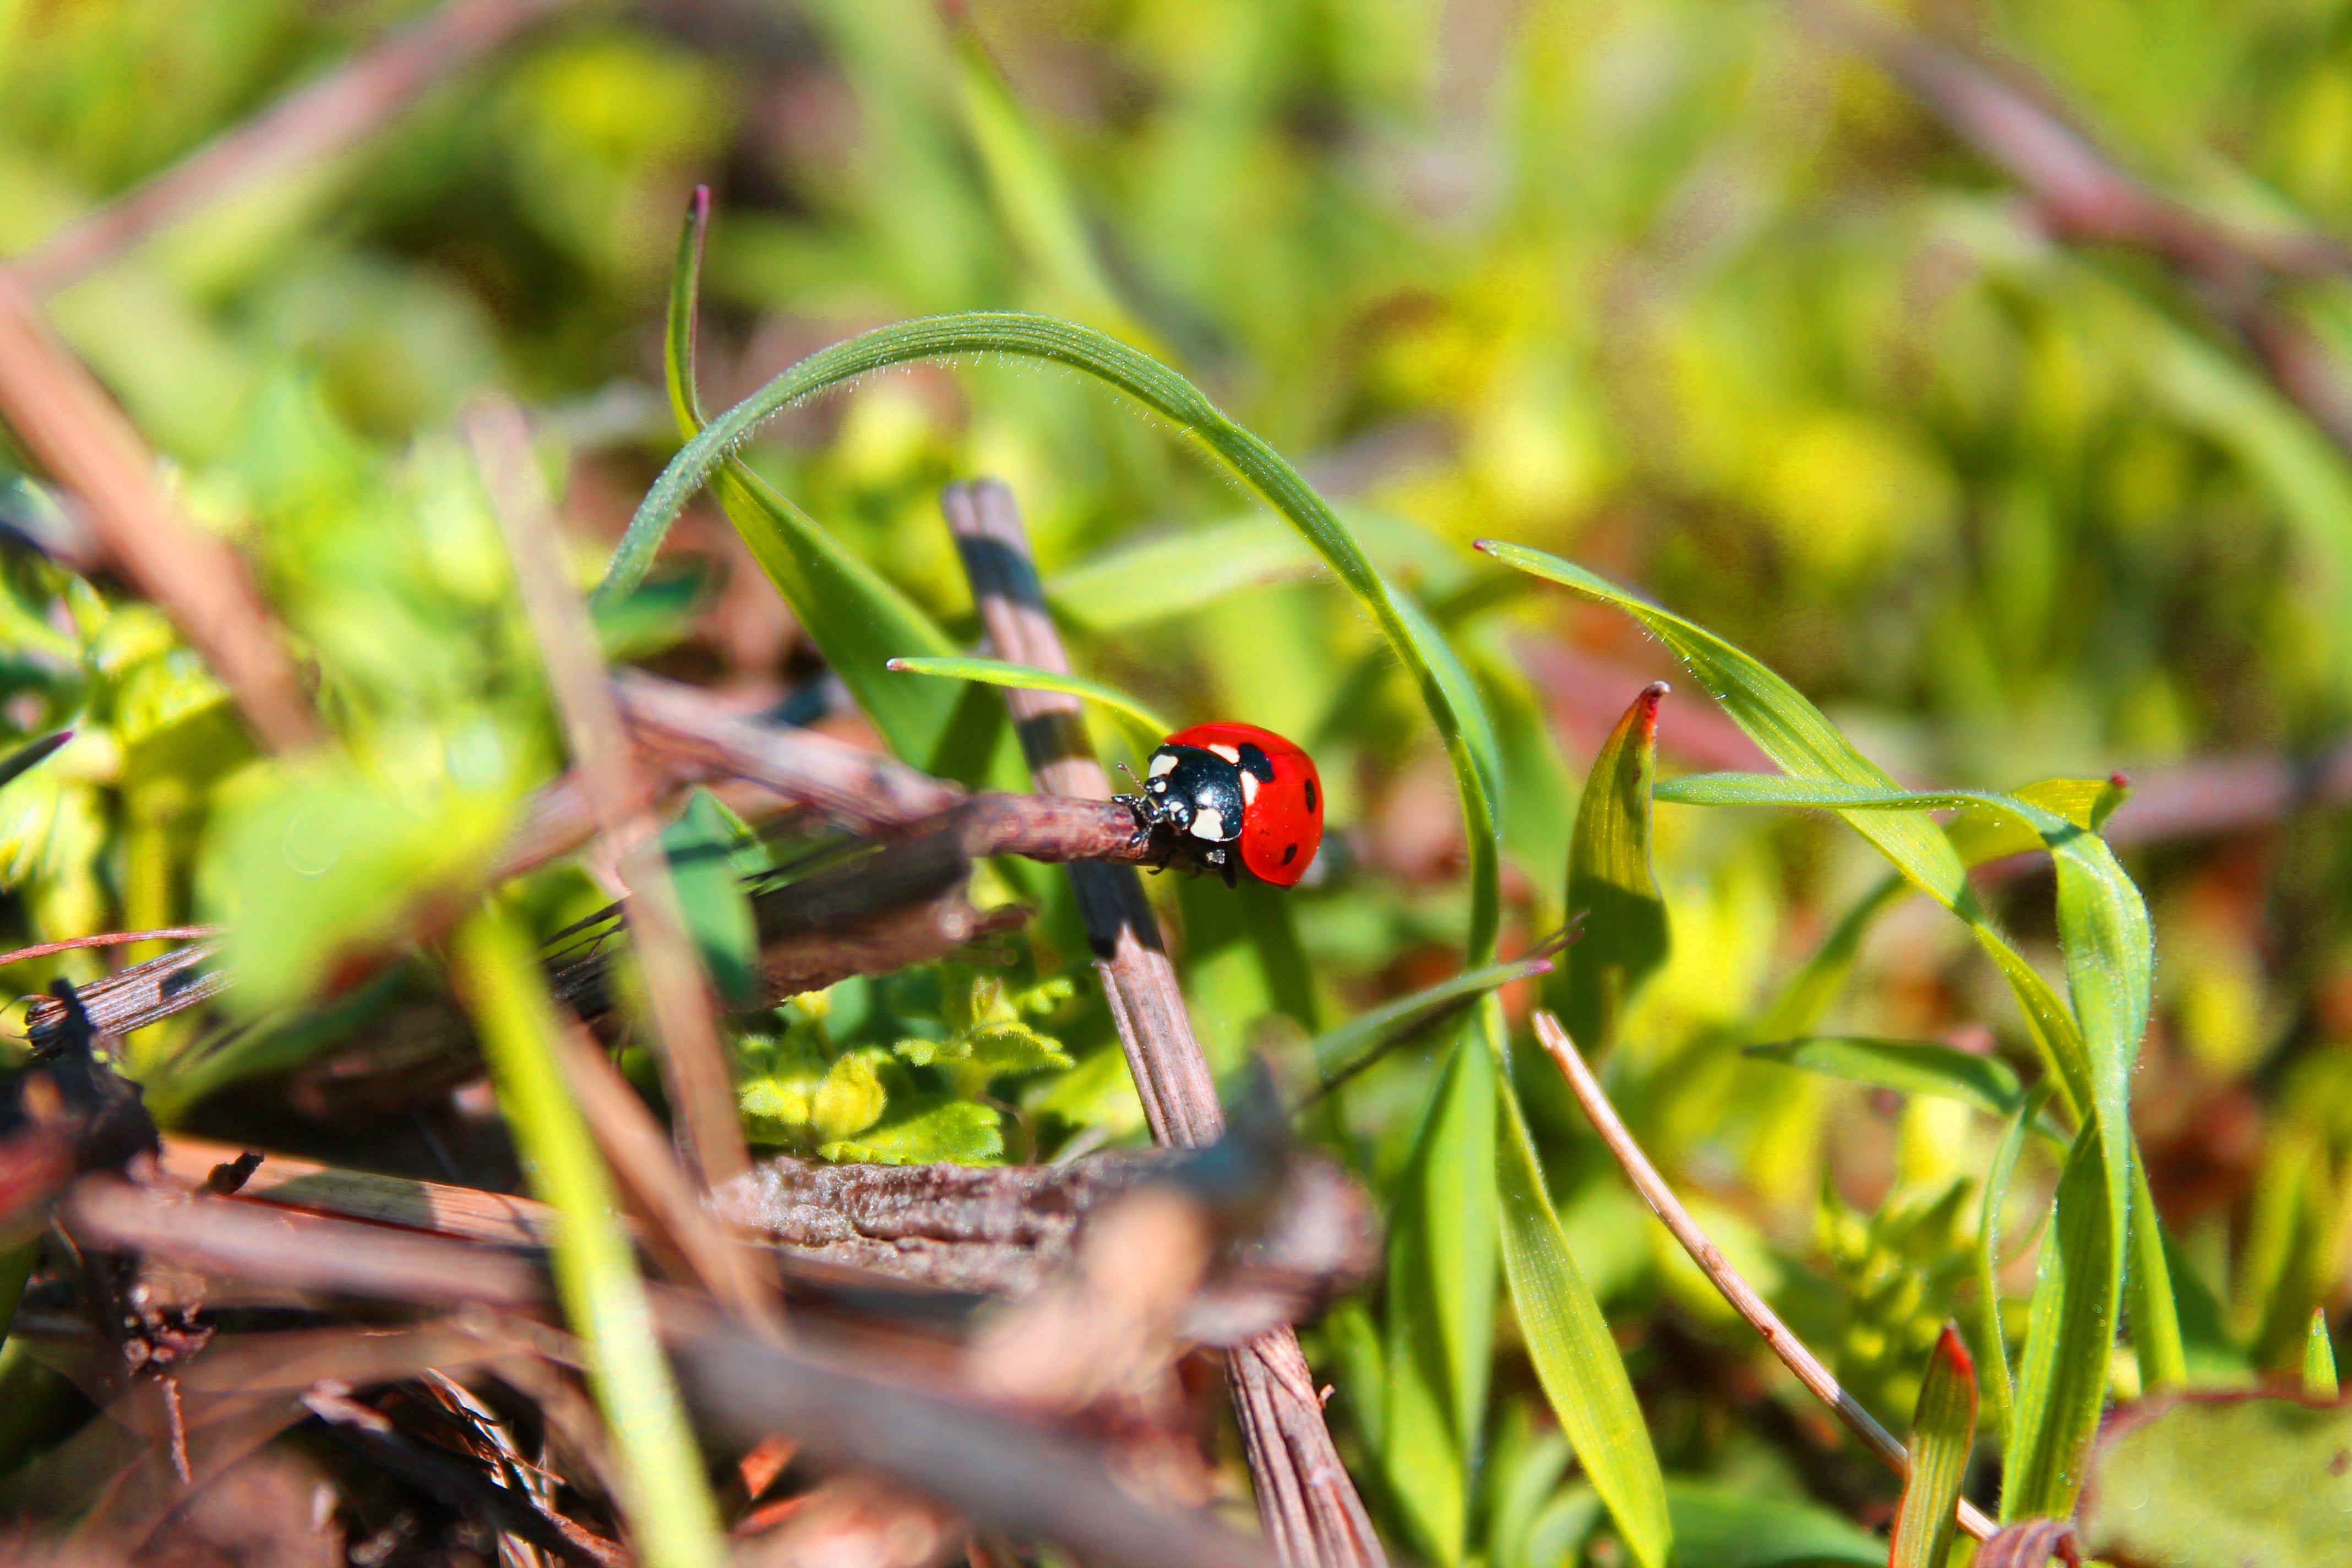
grass, branch, meadow, flower, wildlife, insect, bug, flora, fauna, invertebrate, ant, macro photography, lady bug, membrane winged insect